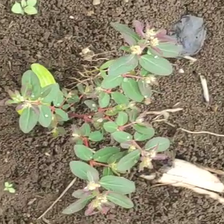
Weed species: Choti_dudhi_(Euphorbia_hirta)